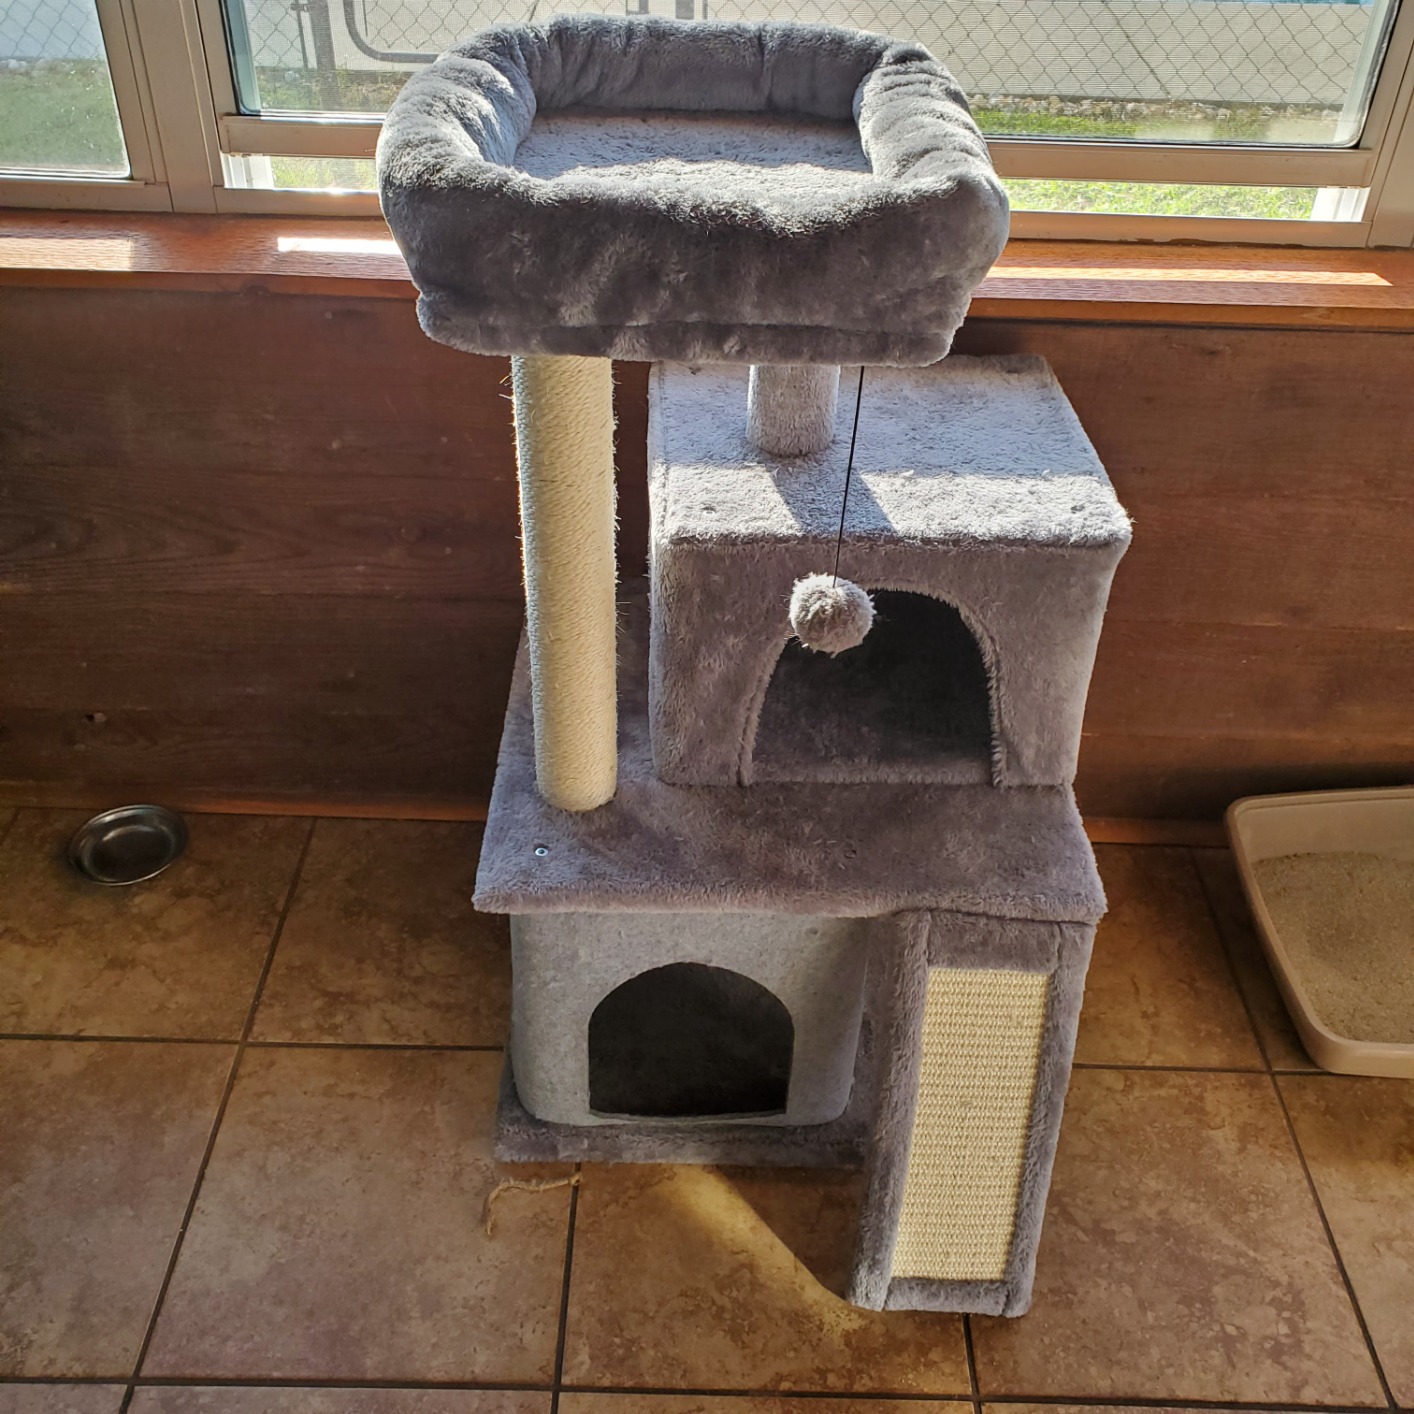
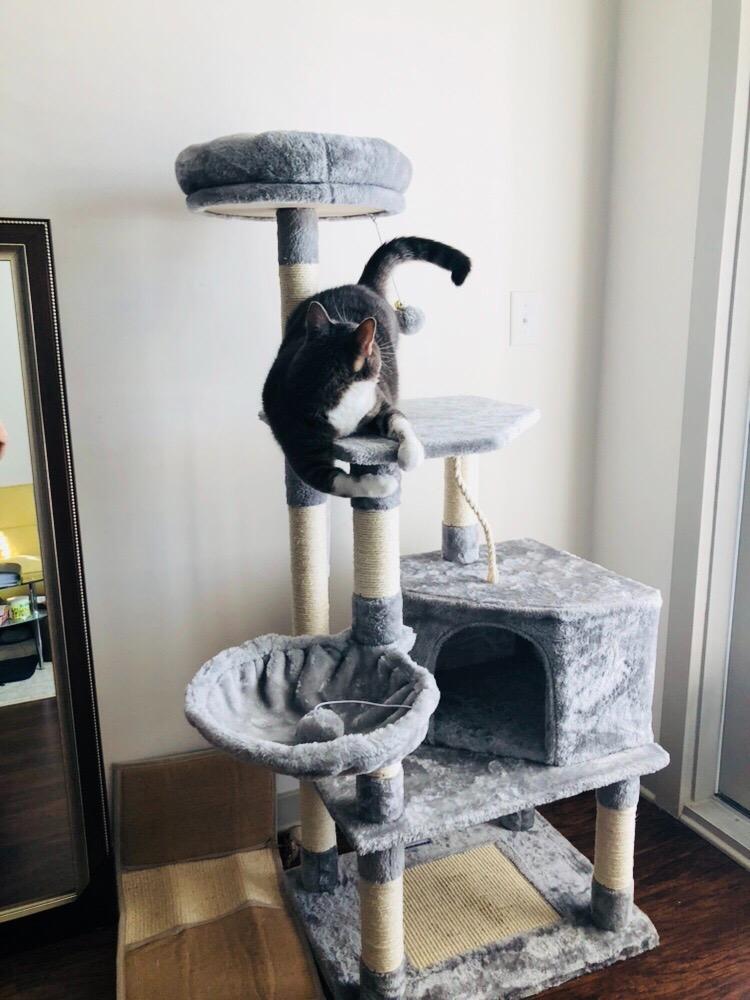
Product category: items_cat tree
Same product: no